Wadi Rum

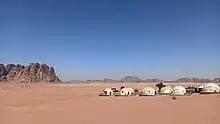
Desert camp for tourists in Wadi Rum

Various human cultures have inhabited Wadi Rum since prehistoric times, with many cultures–including the Nabataeans–leaving their mark in the form of petroglyphs, inscriptions, and temple ruins.